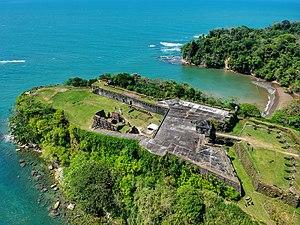
Chagres, ancien port de la mer des Caraïbes sur l'isthme de Panama, est aujourd'hui un village abandonné situé sur le site historique du Fort San Lorenzo. Les ruines du fort et le site du village sont situés à environ 13 km à l'ouest de Colón, sur un promontoire surplombant l'embouchure du rio Chagres.
La bataille de Mata Asnillos également appelé sac de Panama oppose, le 28 janvier 1671, les pirates commandés par Henri Morgan aux troupes espagnoles de la ville de Panama.